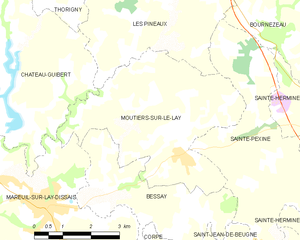
Carte des communes françaises Moutiers-sur-le-Lay